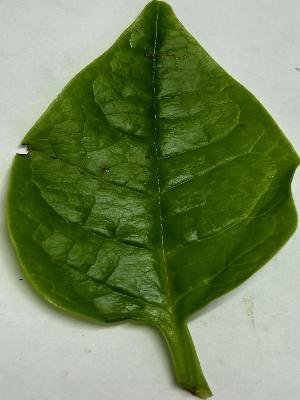
Label: Healthy-Leaf